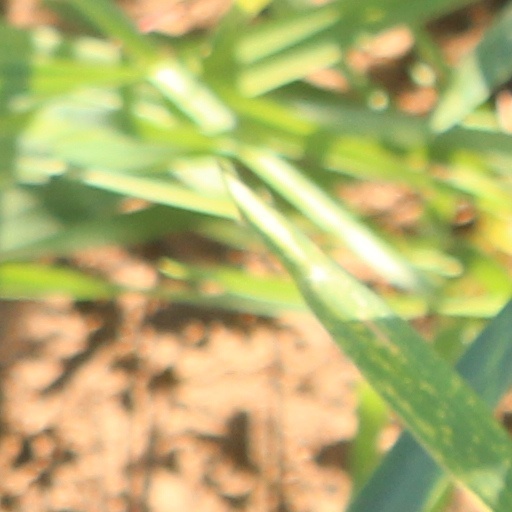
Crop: wheat